Katanga Province

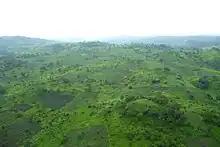
Hills of Katanga

The province bordered Angola and formed the entire Congolese border with Zambia. It also bordered Tanzania – although on Lake Tanganyika rather than on land. Katanga has a wet and dry season. Rainfall is about .